Question: Please indicate a possible affordance area of the skateboard that can be used for carrying
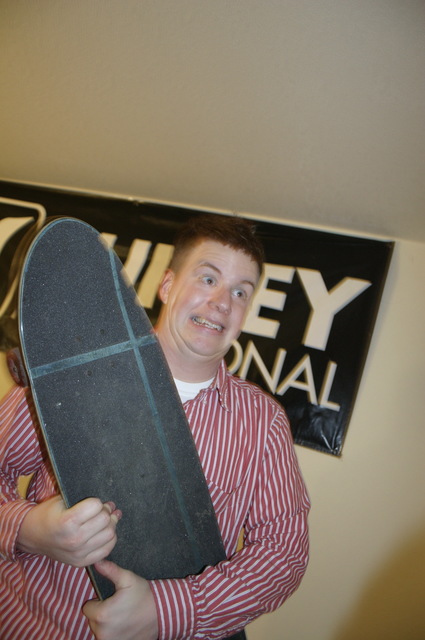
Answer: [12.199, 196.09, 239.568, 619.549]